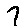
Label: 7